Karoshi

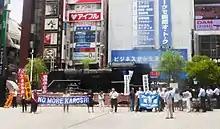
A "No More Karoshi" protest in Tokyo, 2018

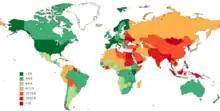
Deaths due to long working hours per 100,000 people in 2016 (15+)

, which can be translated into "overwork death", is a Japanese term relating to occupation-related sudden death.